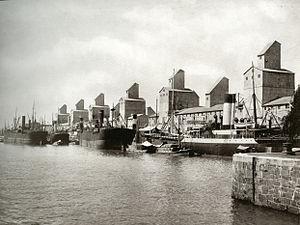
Dans l’historiographie argentine, il est d’usage de désigner par République conservatrice, Régime conservateur, Ordre conservateur, République oligarchique, ou Régime oligarchique la période de l’histoire de l'Argentine comprise entre les années 1880 et 1916, dans laquelle la République argentine connut, sous le gouvernement de la Génération de 1880, une rapide croissance économique et démographique et un haut développement culturel.